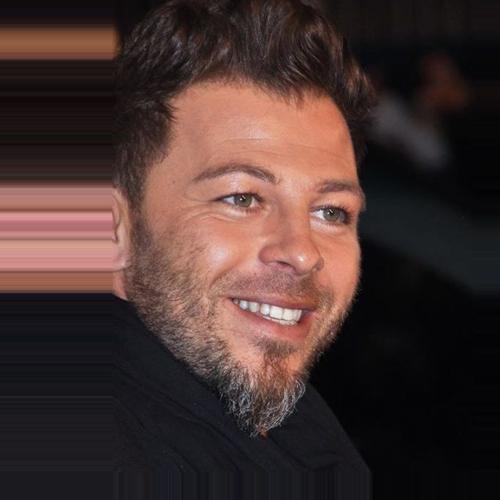
Age: 36